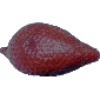
Label: salak